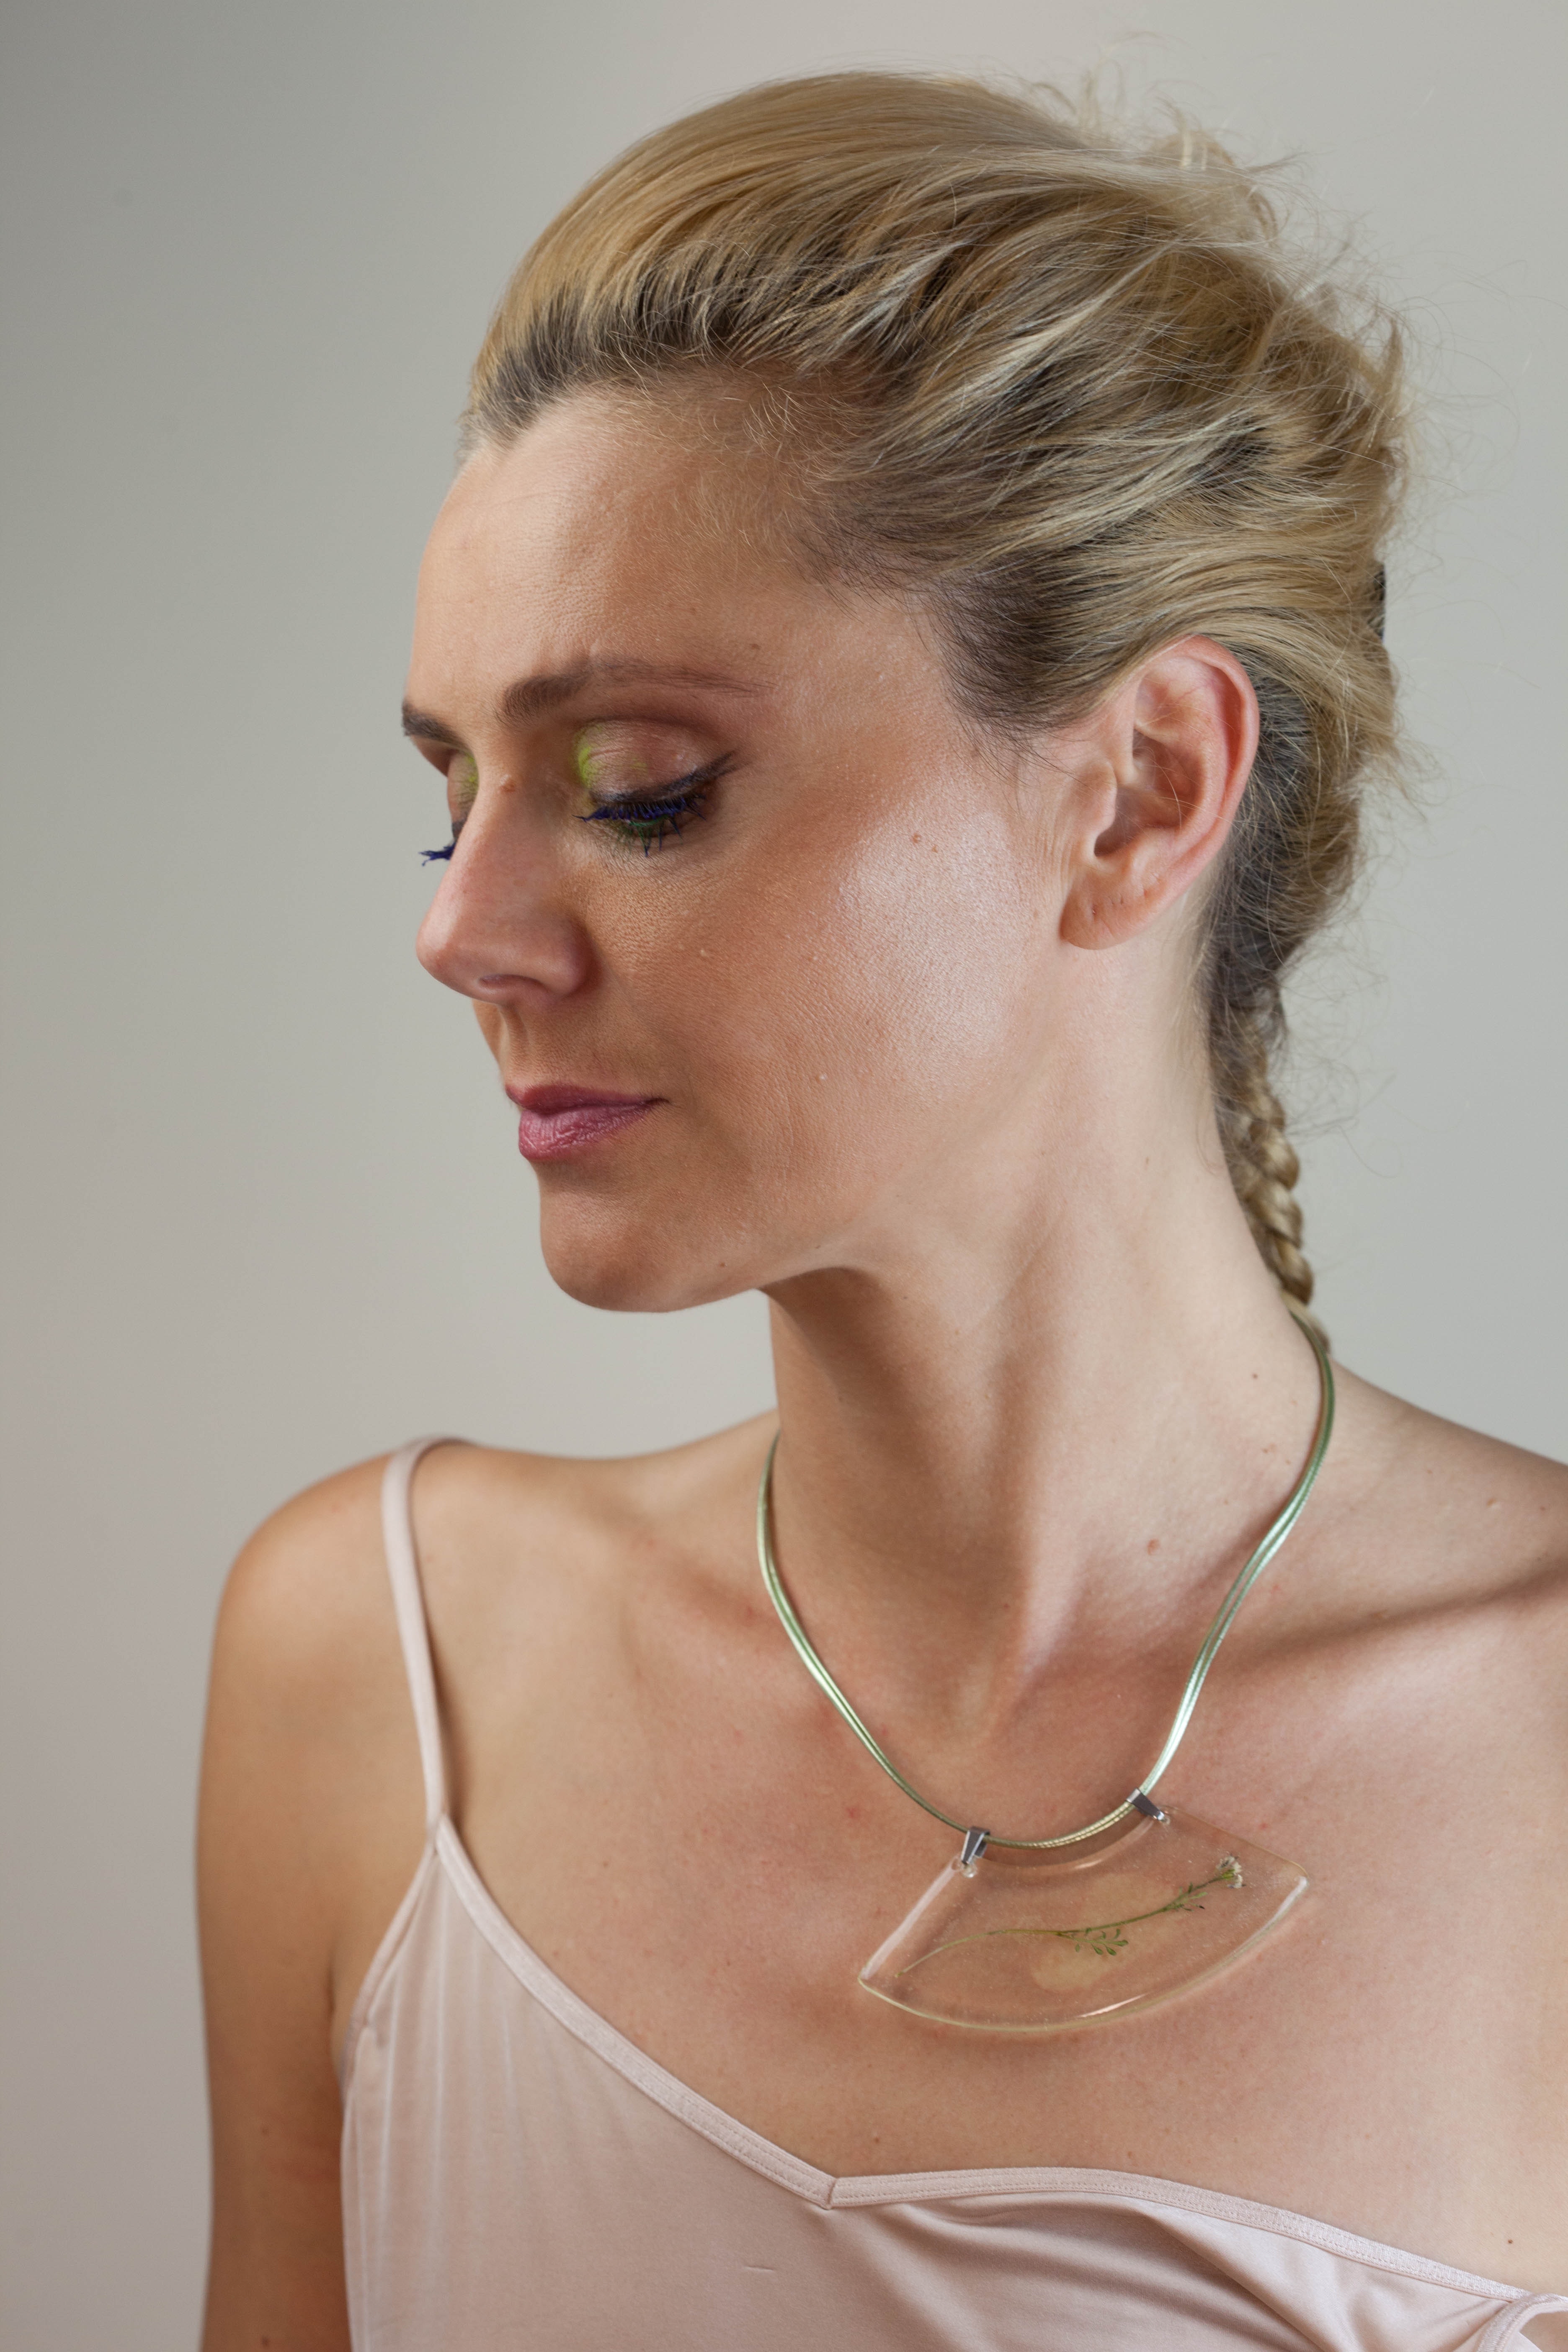
hair, face, hairstyle, chin, blond, neck, eyebrow, beauty, shoulder, skin, chignon, forehead, lip, ear, brown hair, bun, long hair, jaw, model, ponytail